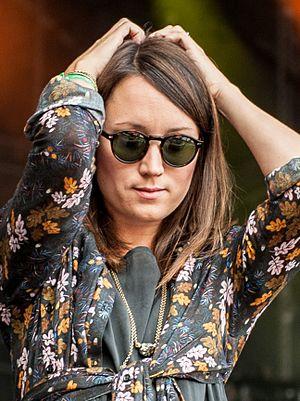
Taken by Trees est le projet solo de Victoria Bergsman, l'ancienne chanteuse du groupe suédois The Concretes.